Makoto Naegi

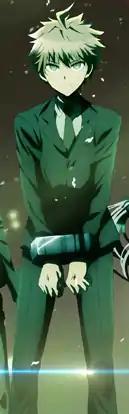
Makoto was redesigned for "", as a more mature character.

Initially, Makoto was written as an unreliable teenager but Kodaka changed his mind upon seeing the performance of voice actress Megumi Ogata. Kodaka was surprised by Ogata's work so he decided to make Makoto stronger most notably in the game's finale when Makoto confronts the game's masterimind. Ogata found this type of characterization common in her career and compared Makoto to the "ordinary" mecha pilot Shinji Ikari from the anime "Neon Genesis Evangelion". Nevertheless, Ogata felt Makoto possesses a unique talent that allows him to stand out despite his weak appearance.